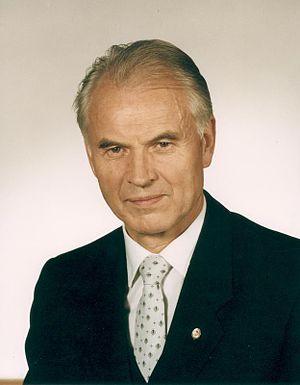
Des élections législatives ont lieu en République démocratique allemande le 18 mars 1990. Il s'agit de renouveler l'ensemble des quatre cents membres de la Chambre du peuple, le parlement monocaméral, au suffrage universel direct. Ce sont les premières élections où les citoyens de la RDA ont le choix entre différents candidats, et les premières de ce type dans l'est de l'Allemagne depuis celles de mars 1933. Elles aboutissent à la dissolution de la RDA et à la réunification de l'Allemagne en octobre. Ce sont donc les dernières élections législatives avant la disparition de l'Allemagne de l'Est.